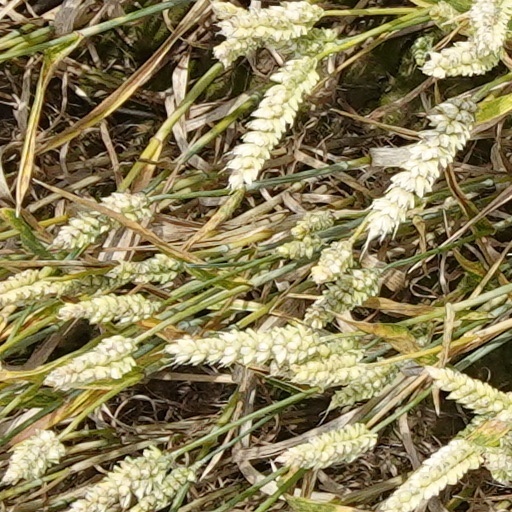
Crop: wheat